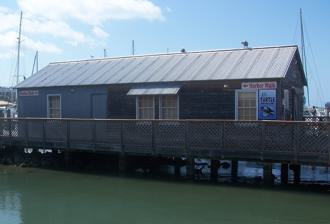
Building: Thompson Fish House, Turtle Cannery and Kraals
Country: Unknown
Year built: 1918
United States historic place Thompson Fish House, Turtle Cannery and Kraals U.S. National Register of Historic Places Show map of Florida Show map of the United States Location 200 Margaret St., Key West, Florida Coordinates 24°33′42″N 81°48′4″W / 24.56167°N 81.80111°W / 24.56167; -81.80111 Built 1918 NRHP reference No. 94000633 Added to NRHP June 23, 1994 Old sketch depicting the turtle cannery and kraals in Key West The Thompson Fish House, Turtle Cannery and Kraals is a historic site located at 200 Margaret Street, Key West , Florida , United States .  On June 23, 1994, it was added to the U.S. National Register of Historic Places . The kraals were fenced-in holding pens adjacent to the cannery in a sheltered bay at the north end of town,  where turtles were kept awaiting slaughter.  The once-fashionable turtle meat was canned and sold to cooks who used it largely to make turtle soup . The valuable Tortoiseshell was used to make many kinds of products made today from plastic. The building is owned by the City of Key West, and currently houses exhibits from the nearby Mel Fisher Maritime Heritage Museum .  The Turtle Kraals Museum, which educated the public about dangers to sea turtles, was formerly located at this site. References